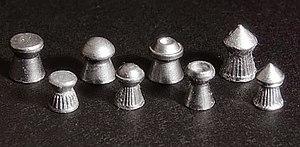
Ce lexique des armes à feu recense les termes et expressions techniques propres aux armes à feu. Il aborde également des notions historique ainsi que les évolutions liées aux progrès techniques.
Un plomb ou diabolo est un projectile destiné à être tiré par une arme à air comprimé. Son nom vient du métal le plus couramment utilisé pour le réaliser: le plomb. La forme en « jupe » de sa partie arrière, en métal mou, assure l'étanchéité avec le canon de l'arme, parce qu'il tend à s'évaser sous la pression de l'air comprimé. Le projectile est ainsi propulsé avec le maximum de vélocité. Le plomb étant auto-lubrifiant il glisse dans le canon de l'arme en évitant l'usure de ce dernier.